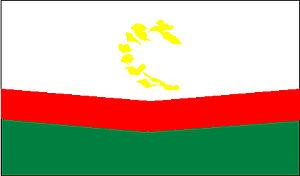
Casilda est une ville de la province de Santa Fe, en Argentine, et le chef-lieu du département de Caseros de ladite province.